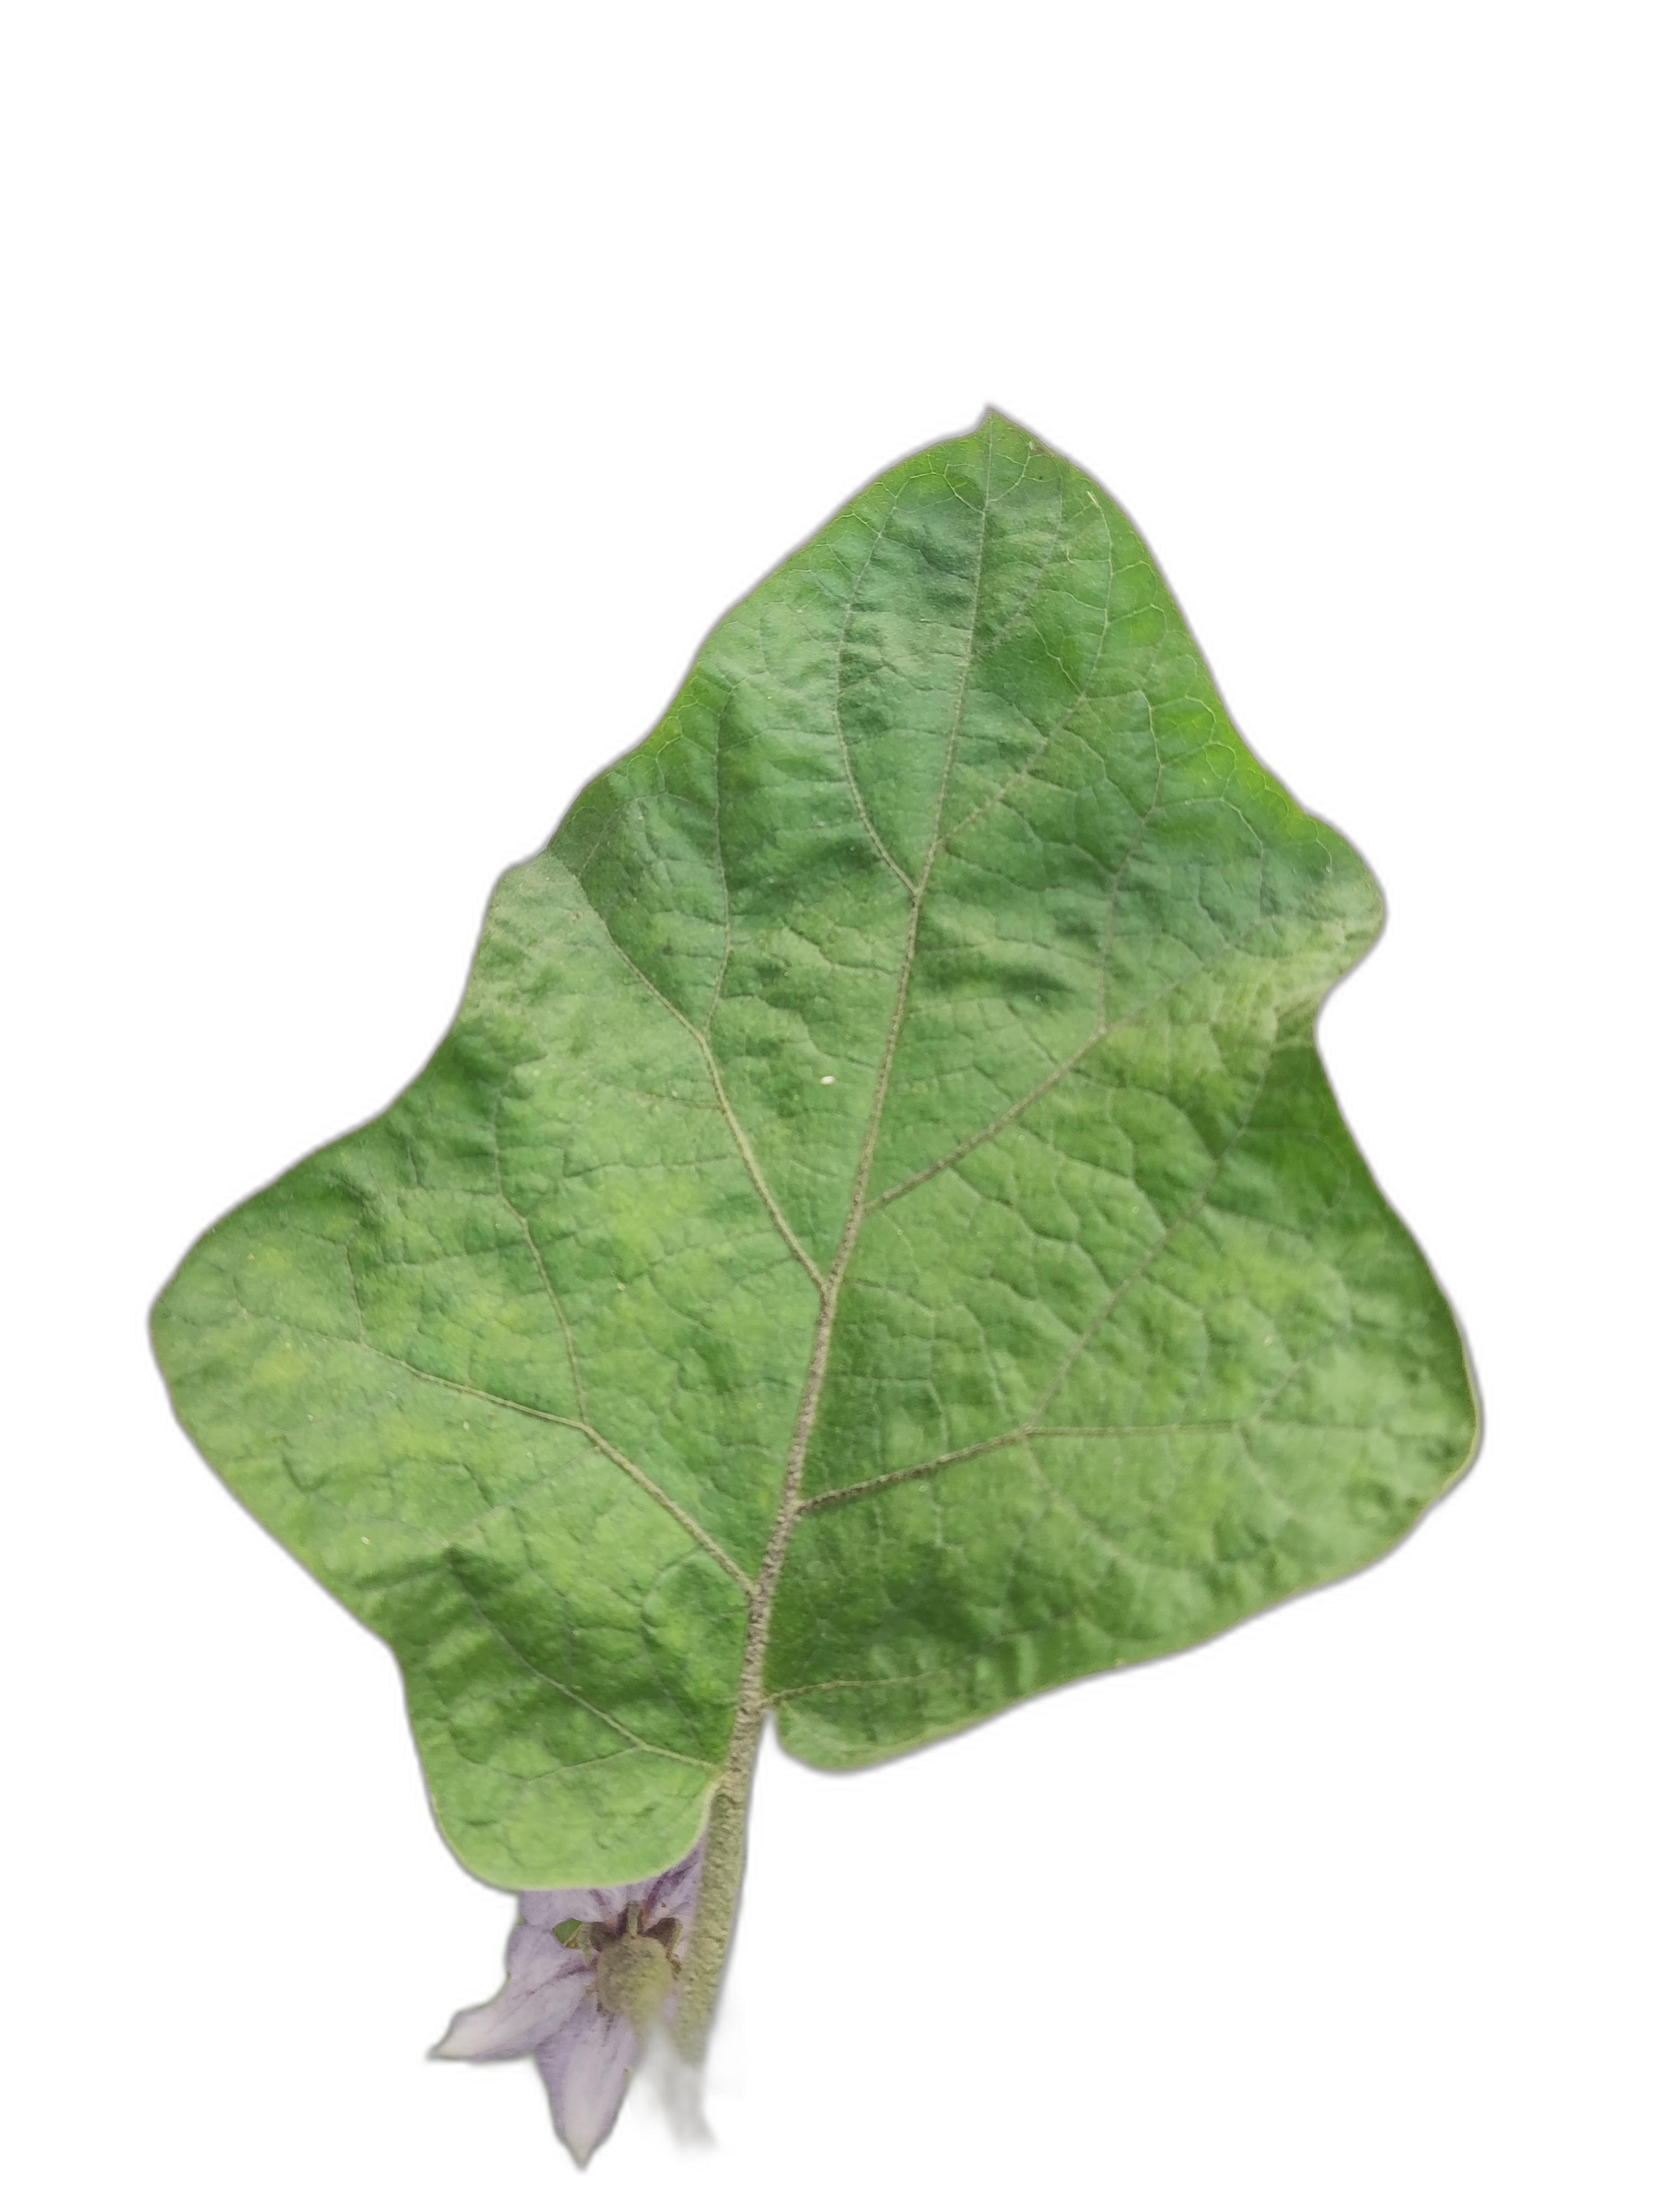
Label: Healthy Leaf